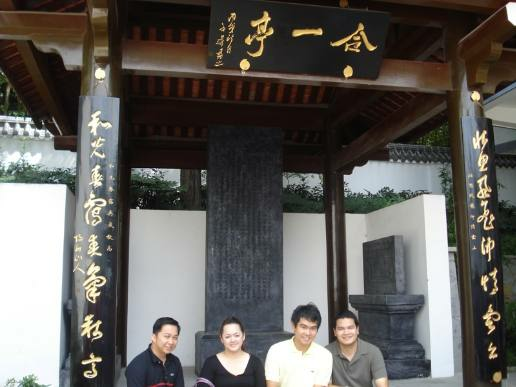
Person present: Yes